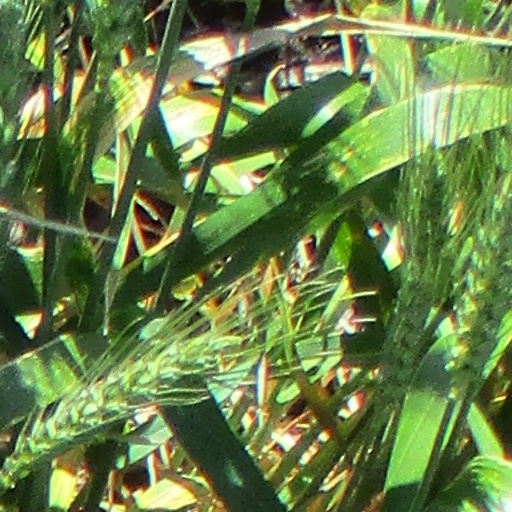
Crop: wheat